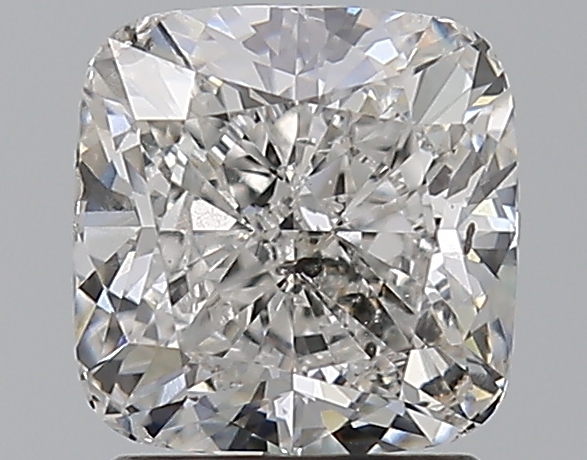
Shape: cushion
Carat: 1.9
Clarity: SI2
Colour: F
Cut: EX
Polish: EX
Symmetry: VG
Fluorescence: ST
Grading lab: GIA
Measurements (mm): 6.85 x 6.74 x 4.69